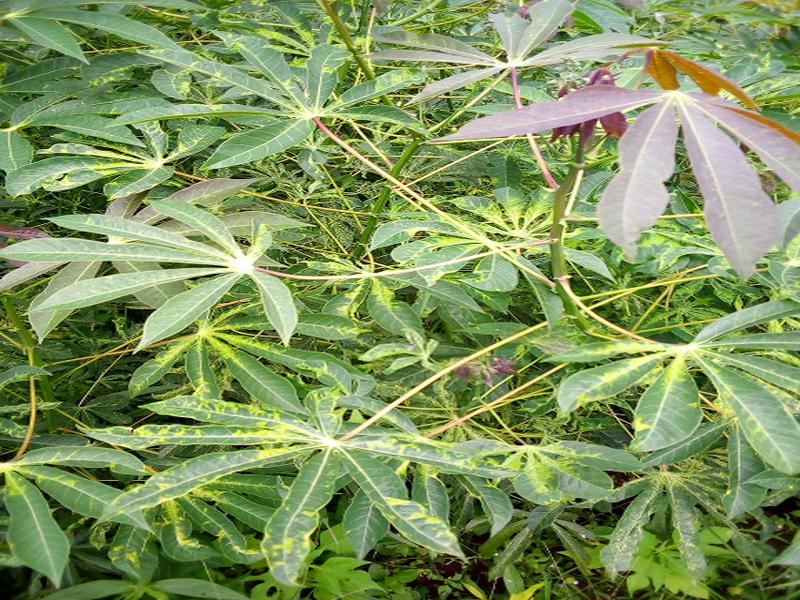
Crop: cassava
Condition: mosaic_disease